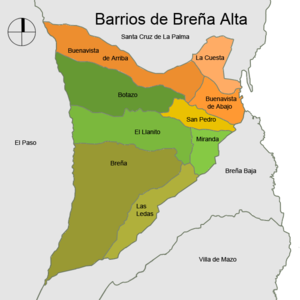
Breña Alta est une commune de la province de Santa Cruz de Tenerife dans la communauté autonome des Îles Canaries en Espagne. Elle est située dans l'est de l'île de La Palma.